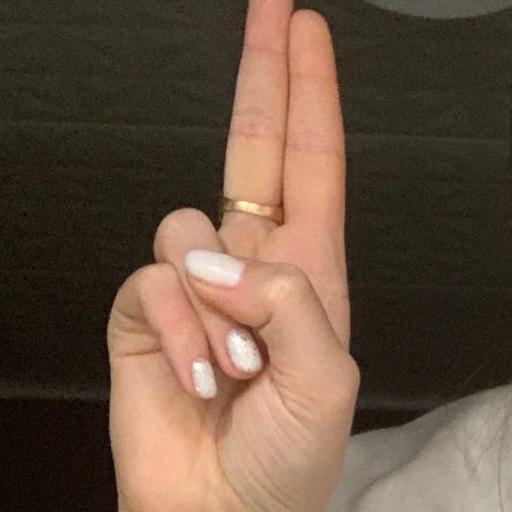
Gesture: two_up